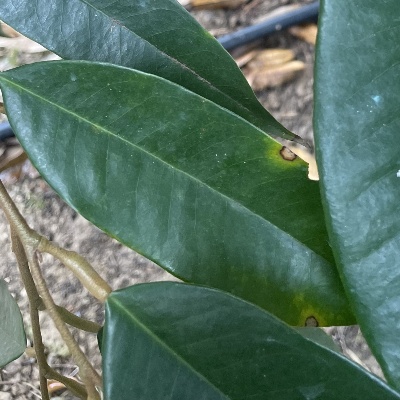
Label: Leaf_Phomopsis